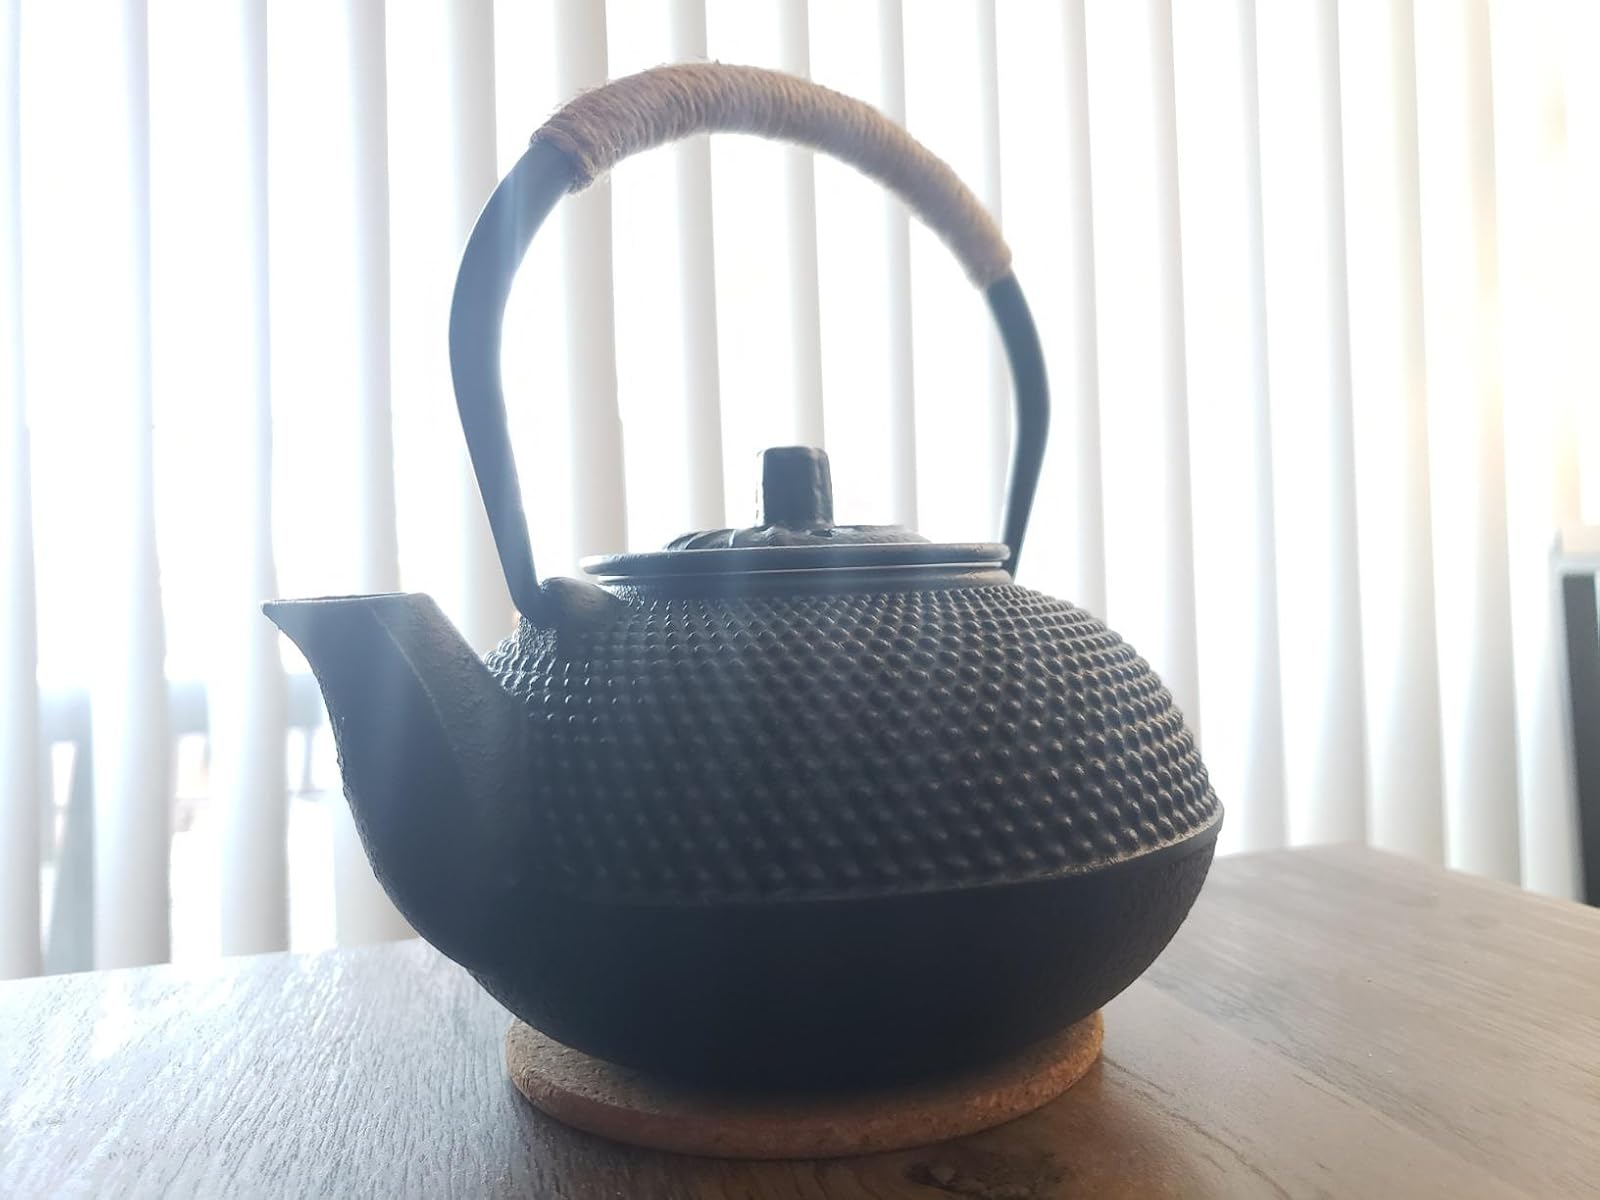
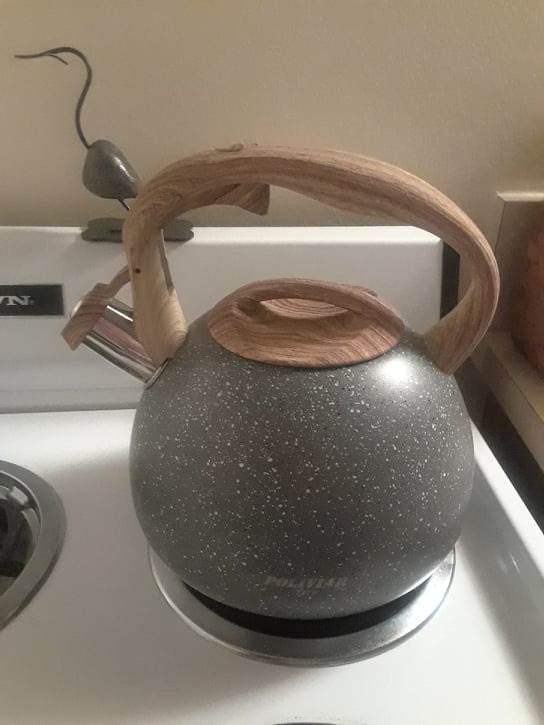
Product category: items_kettle
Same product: no